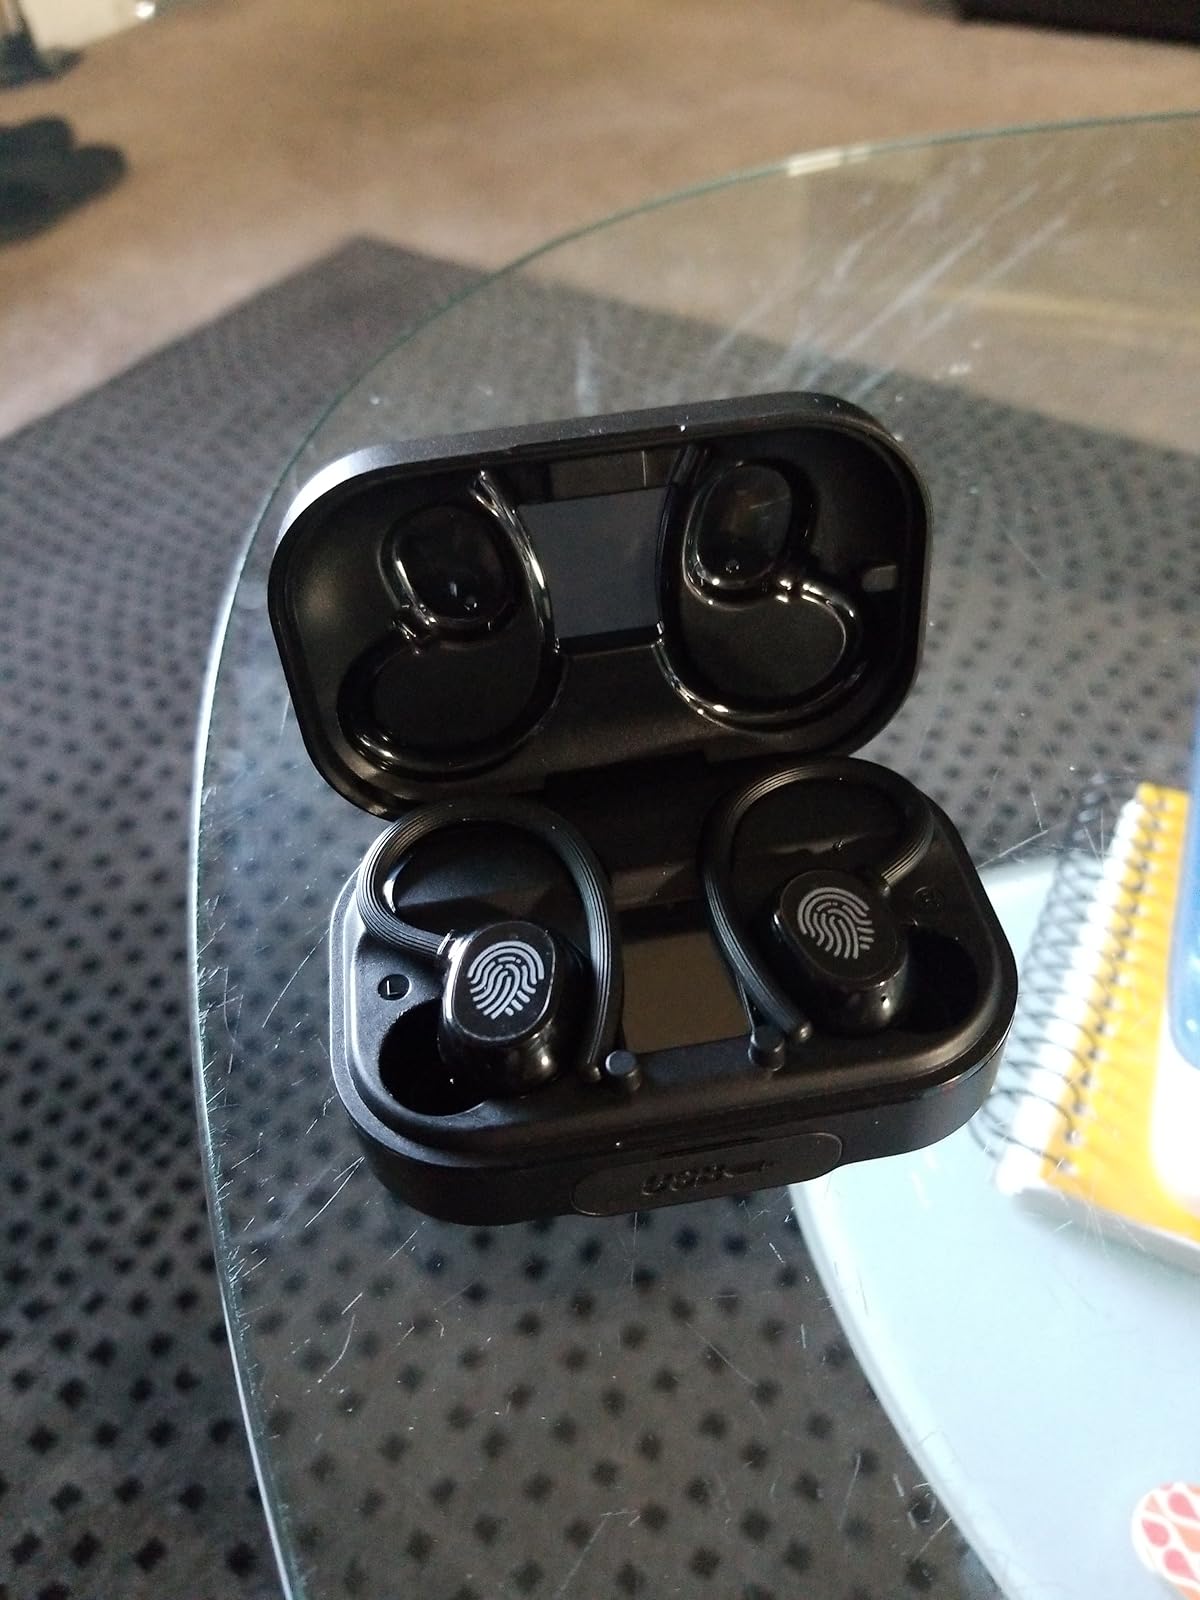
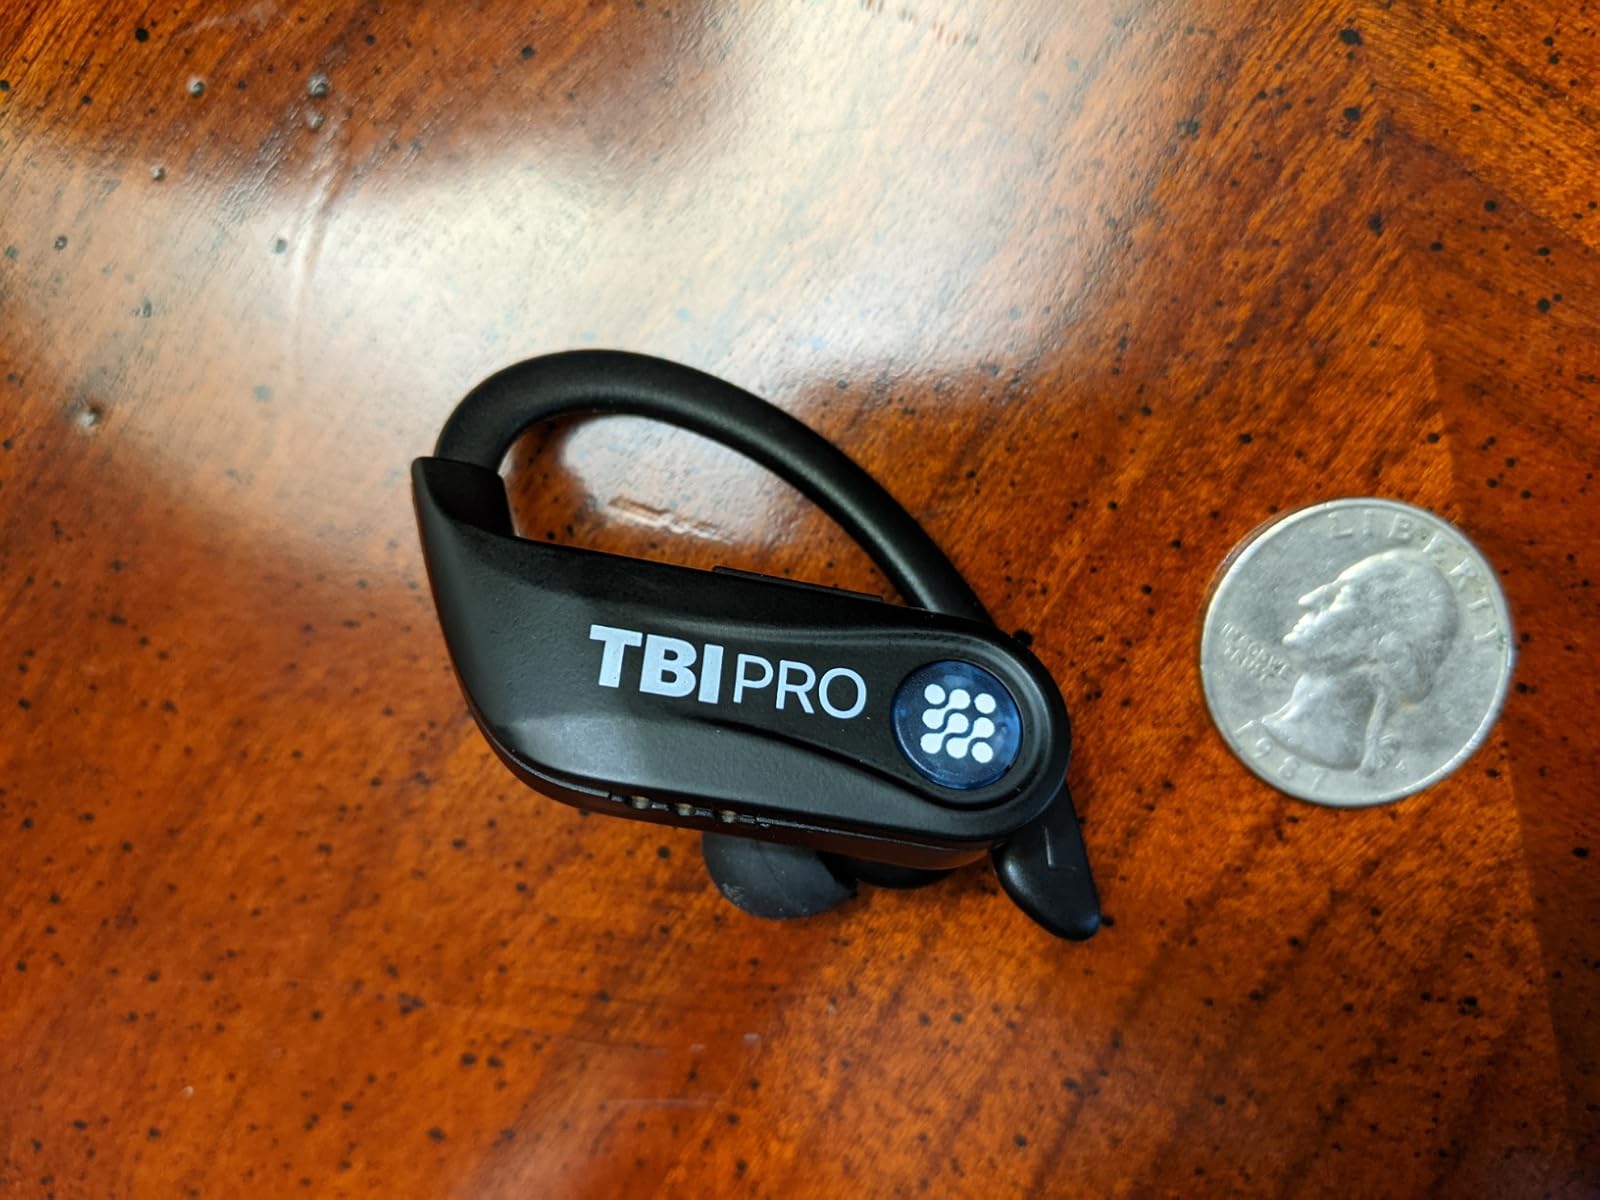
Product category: earbuds
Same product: no